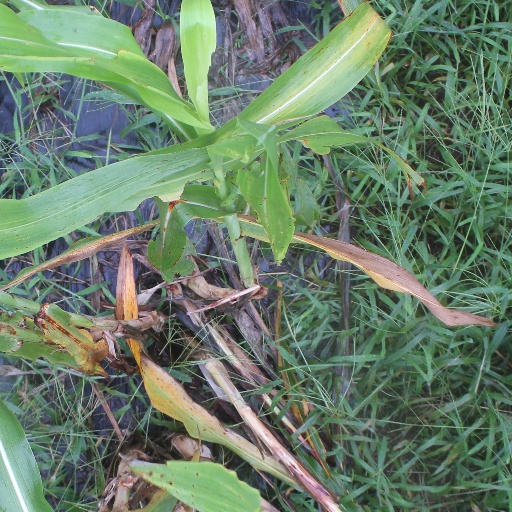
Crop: sorghum